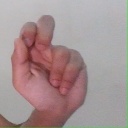
अक्षर: ढ